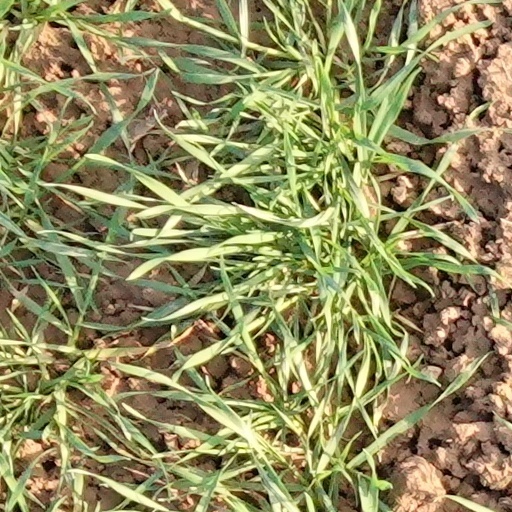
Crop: wheat